Uehling potential

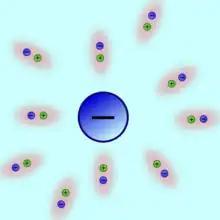
The vacuum (light blue) acts as a polarizable medium (composed of virtual particle-antiparticle pairs) that slightly modify the electric potential of the electron (depicted in the middle with minus sign).

In quantum electrodynamics, the Uehling potential describes the interaction potential between